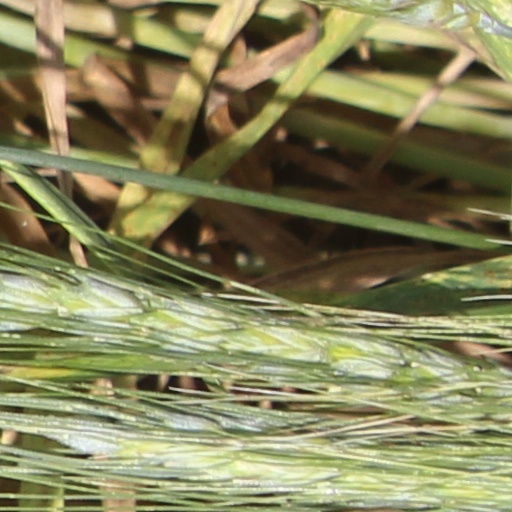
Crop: wheat